RoAF 93rd Air Base

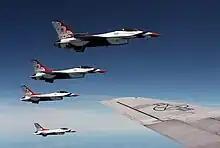
US Air Force Thunderbirds on their way to Timișoara in 1996

By 1992, the 93rd Regiment had two squadrons equipped with MiG-23 and one with MiG-21. In 1995, the regiment was transformed into the 93rd Air Base following the restructuring of the Air Force and the abandoning of the communist-era regimental system. The 31st Squadron was disbanded in 1998, while in 1999, the first MiG-21 LanceRs arrived at the base. In 1996, the base hosted the USAF Thunderbirds, Giarmata being the start location for their 30-day European tour. In 2000, it hosted the largest air show of western Romania on the 90th anniversary of Aurel Vlaicu's first flight with the A Vlaicu I.